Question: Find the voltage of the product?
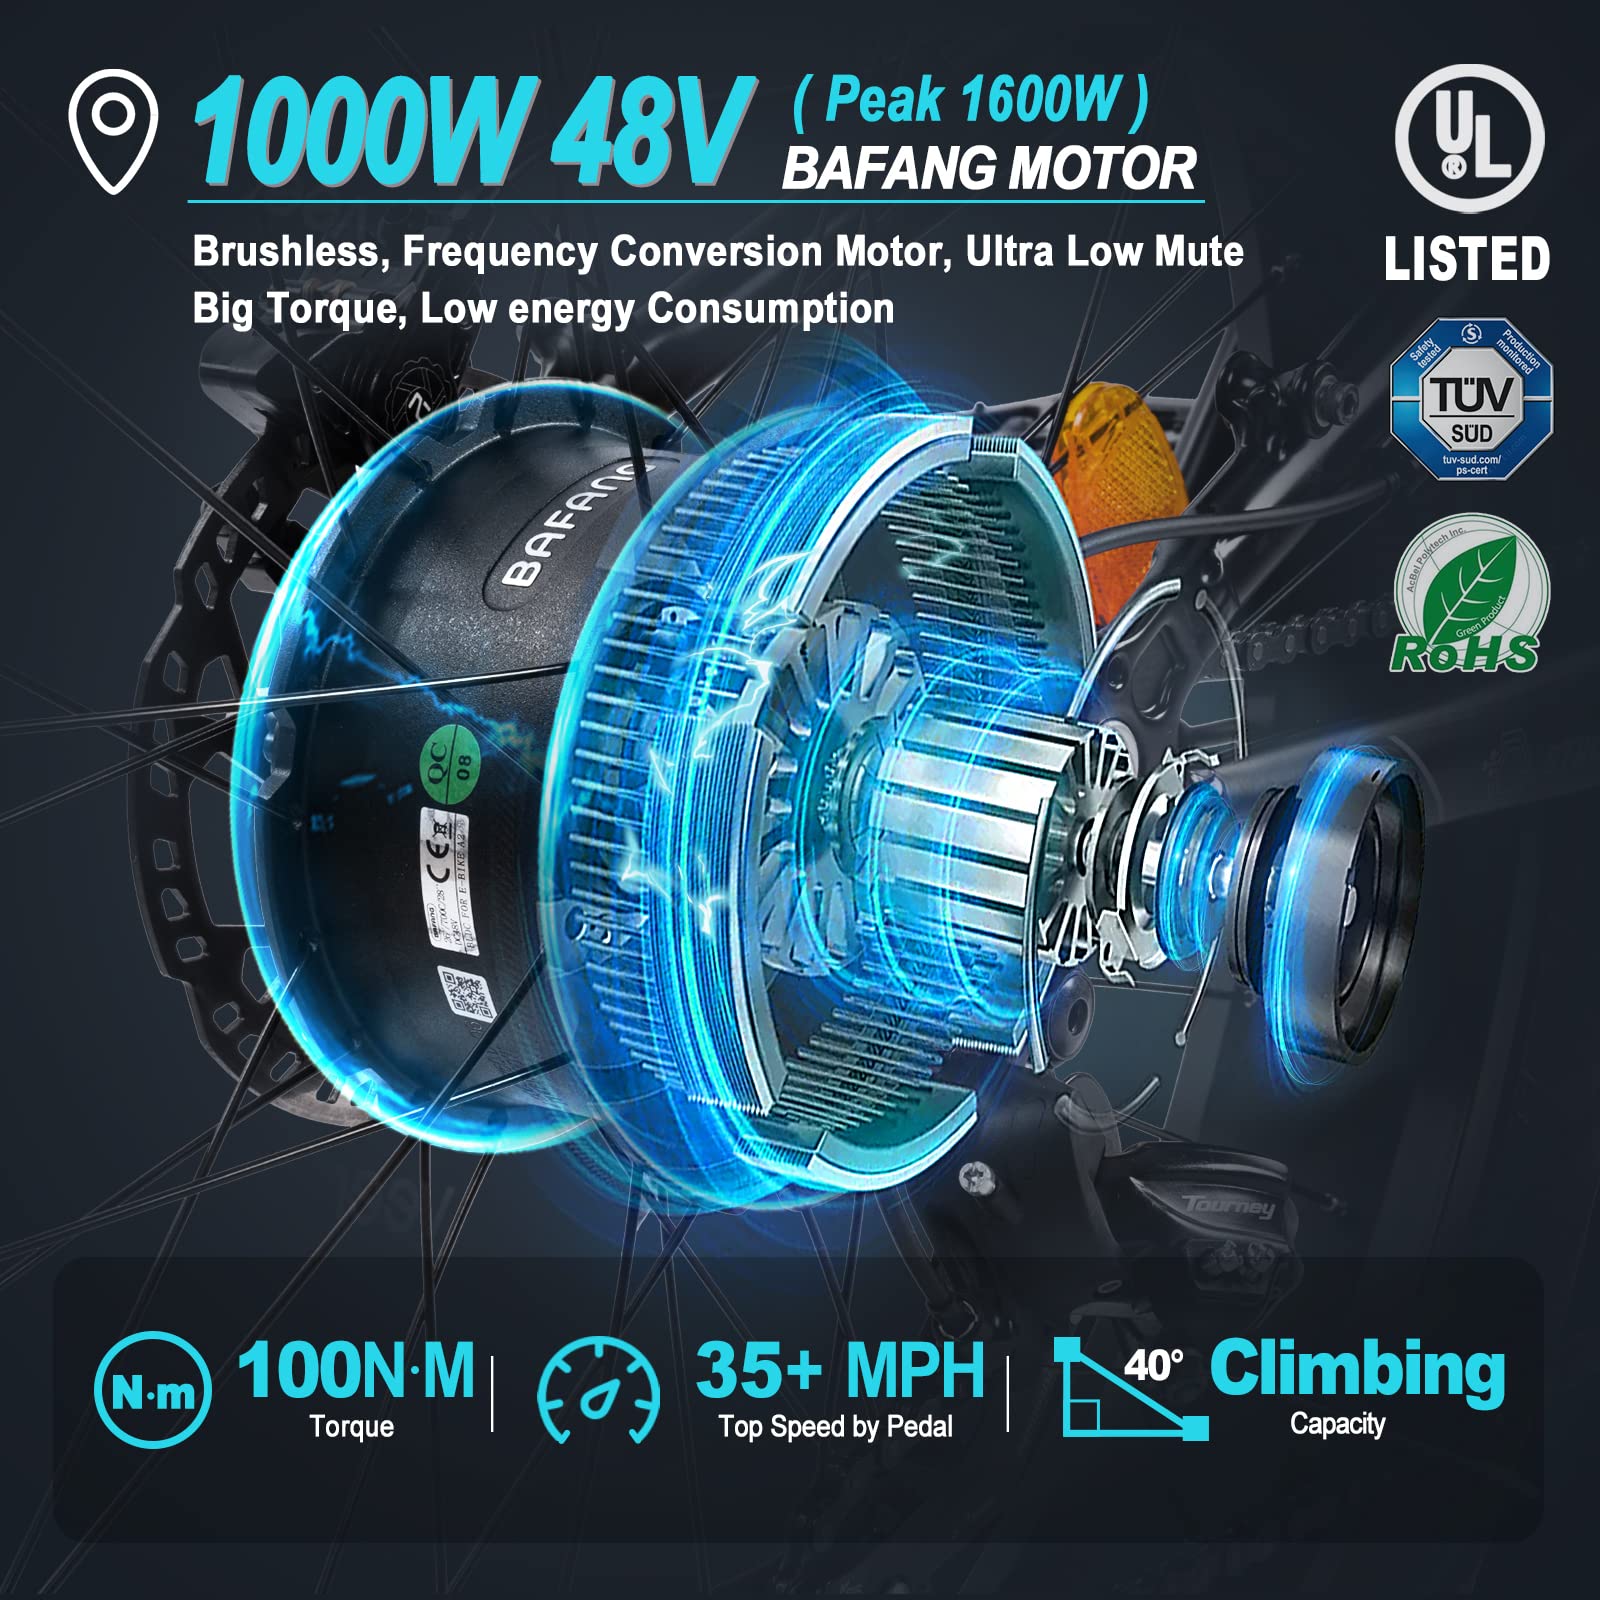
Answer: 48.0 volt